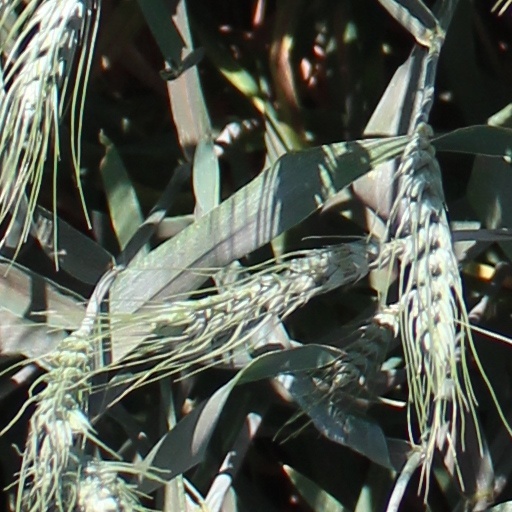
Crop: wheat